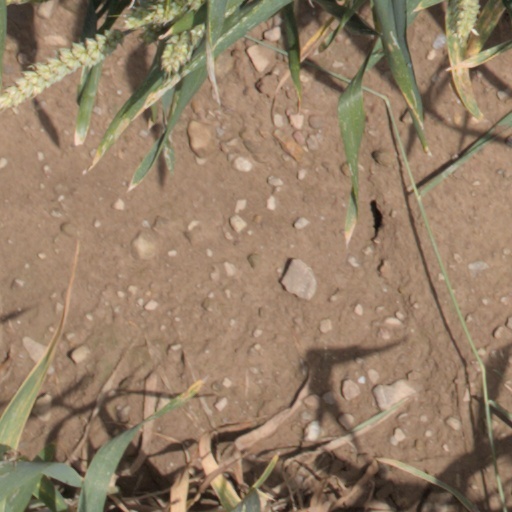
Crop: wheat